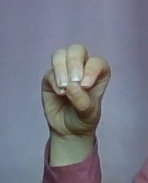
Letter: ha